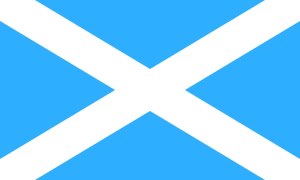
Skotlands flag
Traditionelt flag med en lysere blå farve
Skotlands flag består af et hvidt andreaskors på et blåt felt, eller med heraldisk beskrivelse, azure, a saltire argent. Korset symboliserer apostlen Andreas, landets skytshelgen.